Asumomae Station

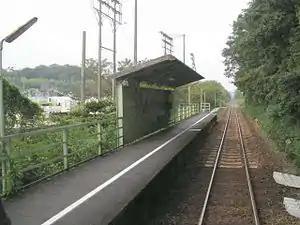
Asumomae Station

is a railway station in the city of Kosai, Shizuoka Prefecture, Japan, operated by the third sector Tenryū Hamanako Railroad. It is located in front of the former headquarters and factory of , an automobile components manufacturer and former subsidiary of Denso. For fiscal reasons, the station name is retained despite ASMO being absorbed by Denso in April 2018.